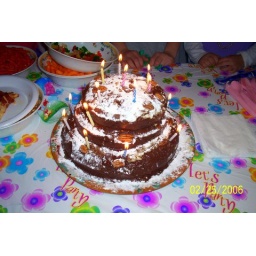
baked by my sis AC (white cake with home made chocolate frosting &amp;amp; pecans).